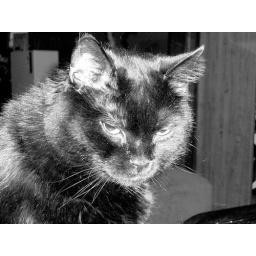
Black cat in black and white with neat flash shadows